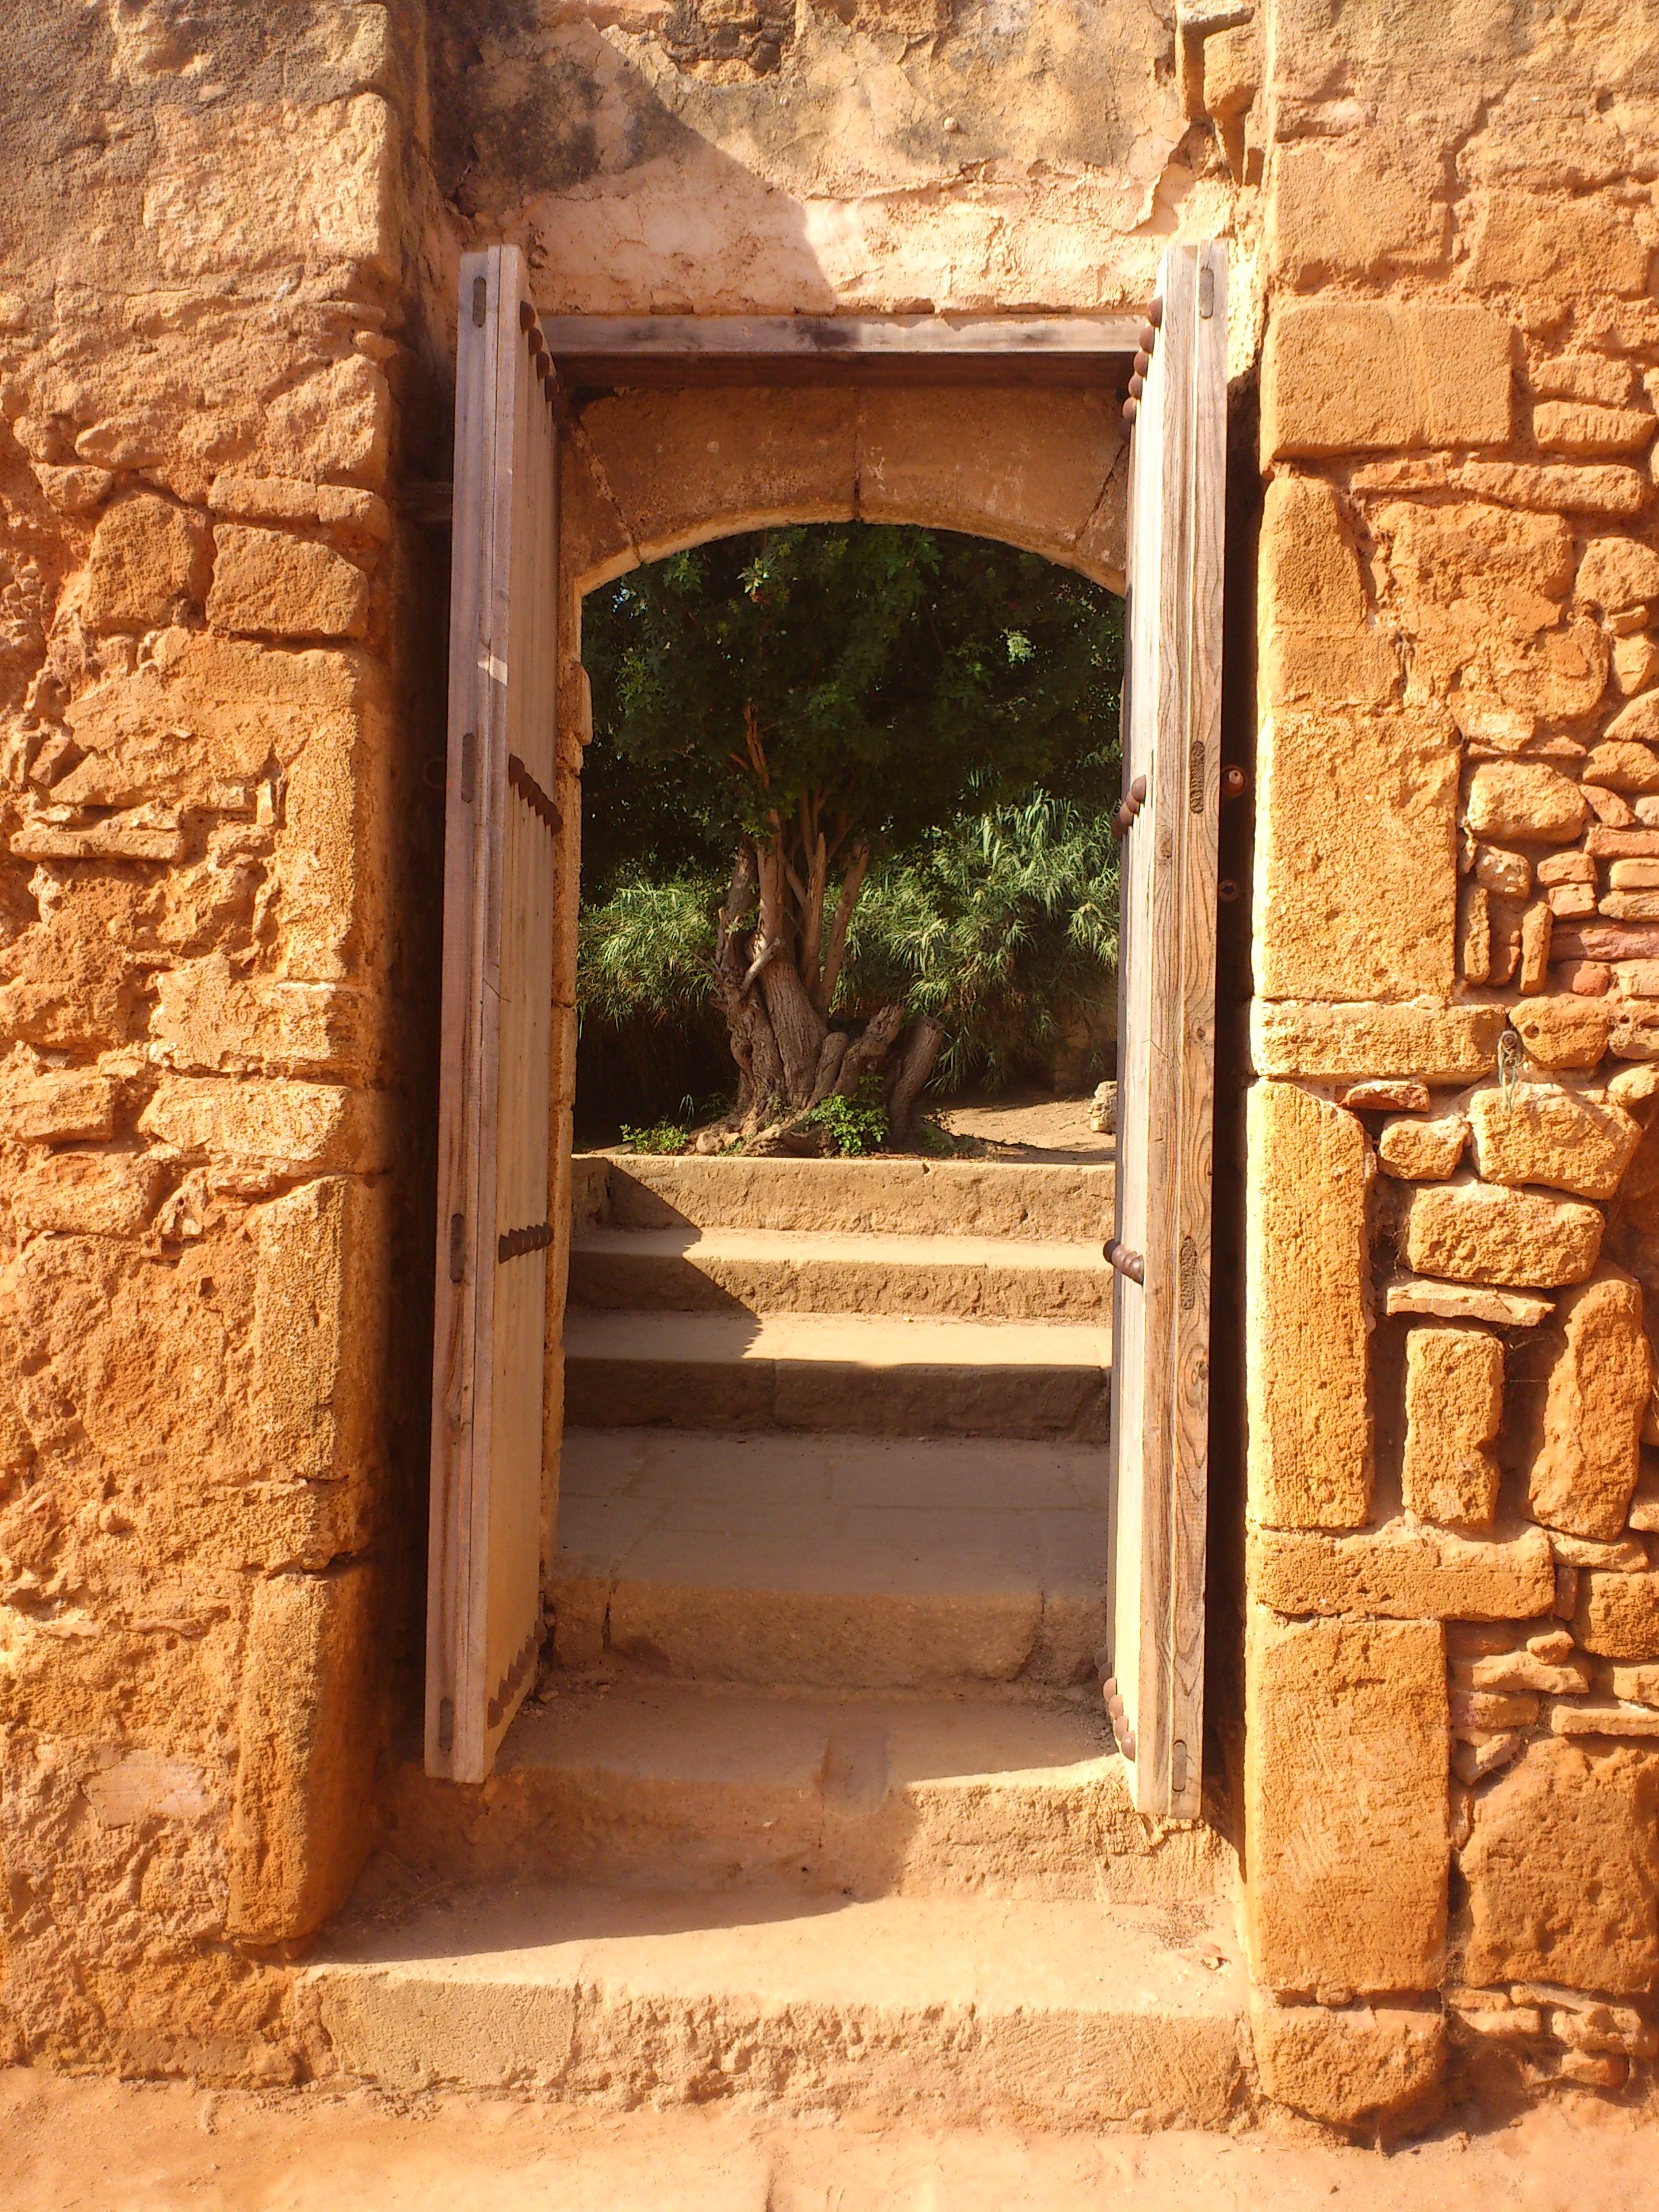
architecture, wood, window, building, old, wall, arch, fortification, brick, door, temple, ruins, monastery, history, entry, middle ages, ancient history, tree behind door